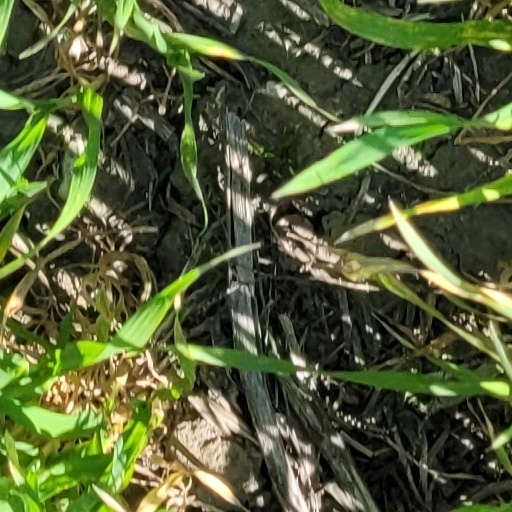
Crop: wheat